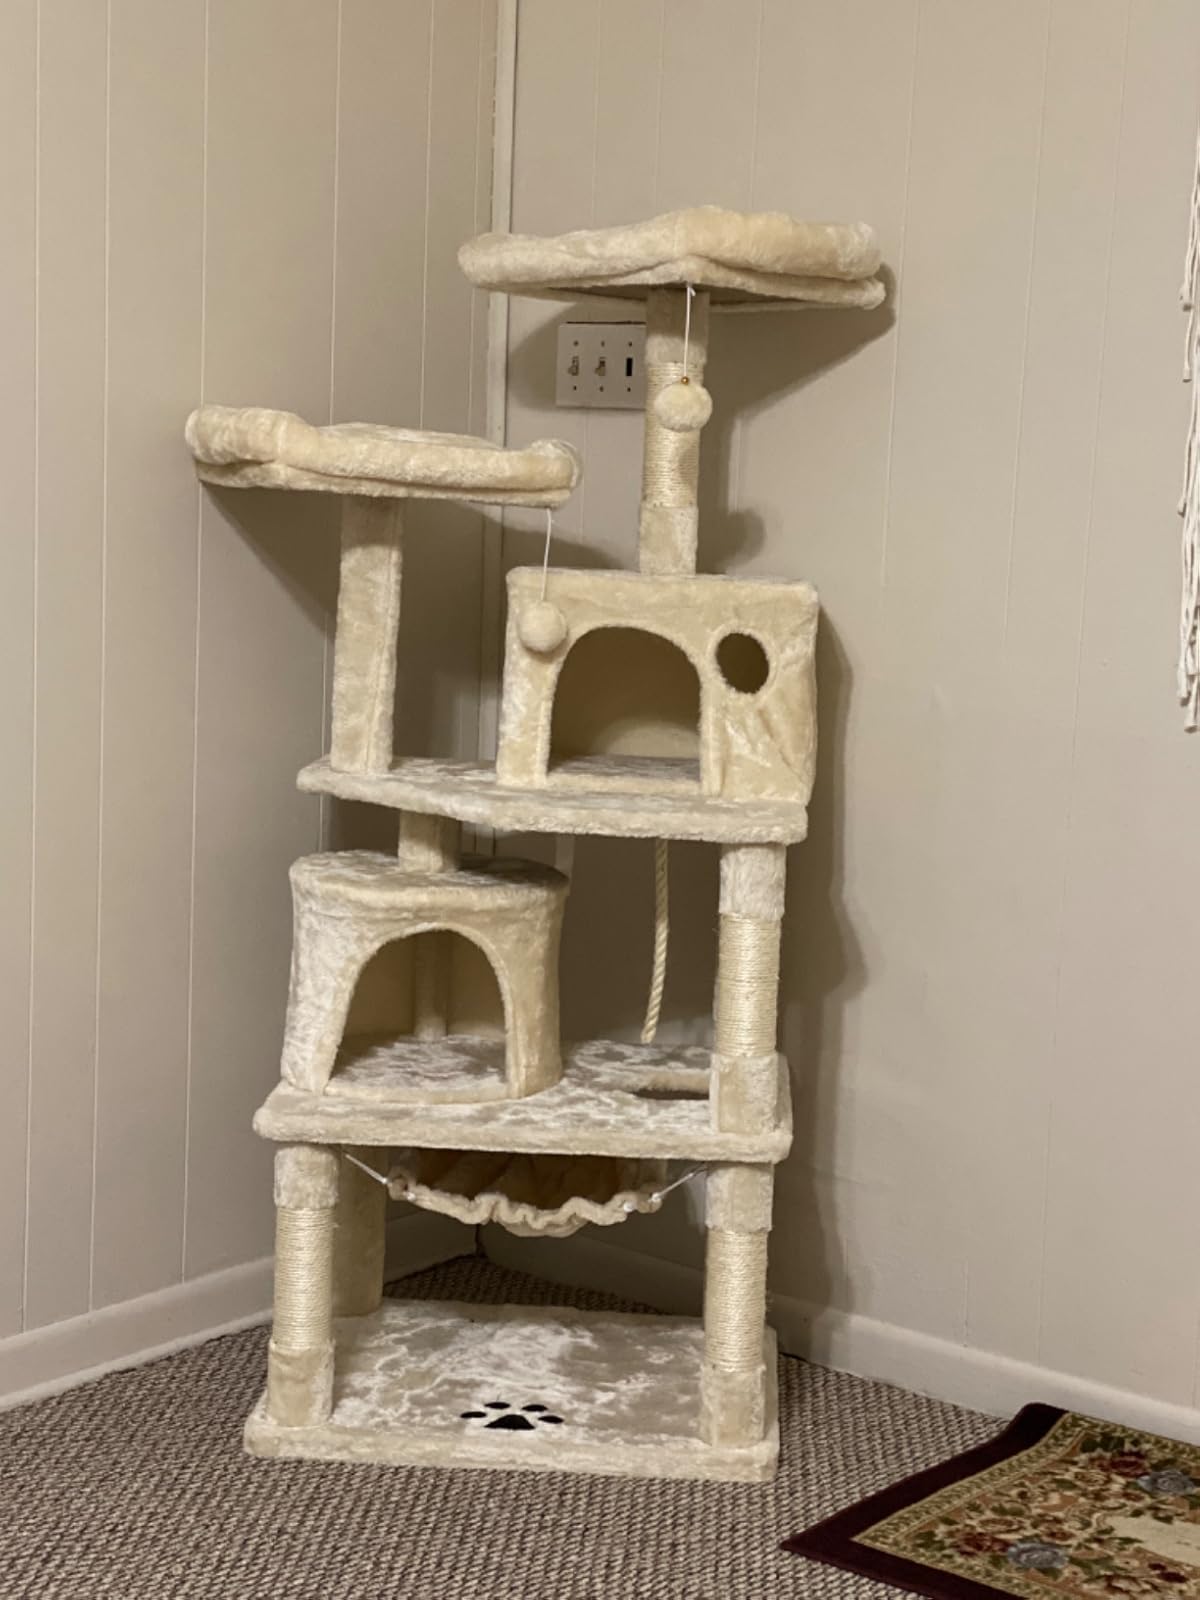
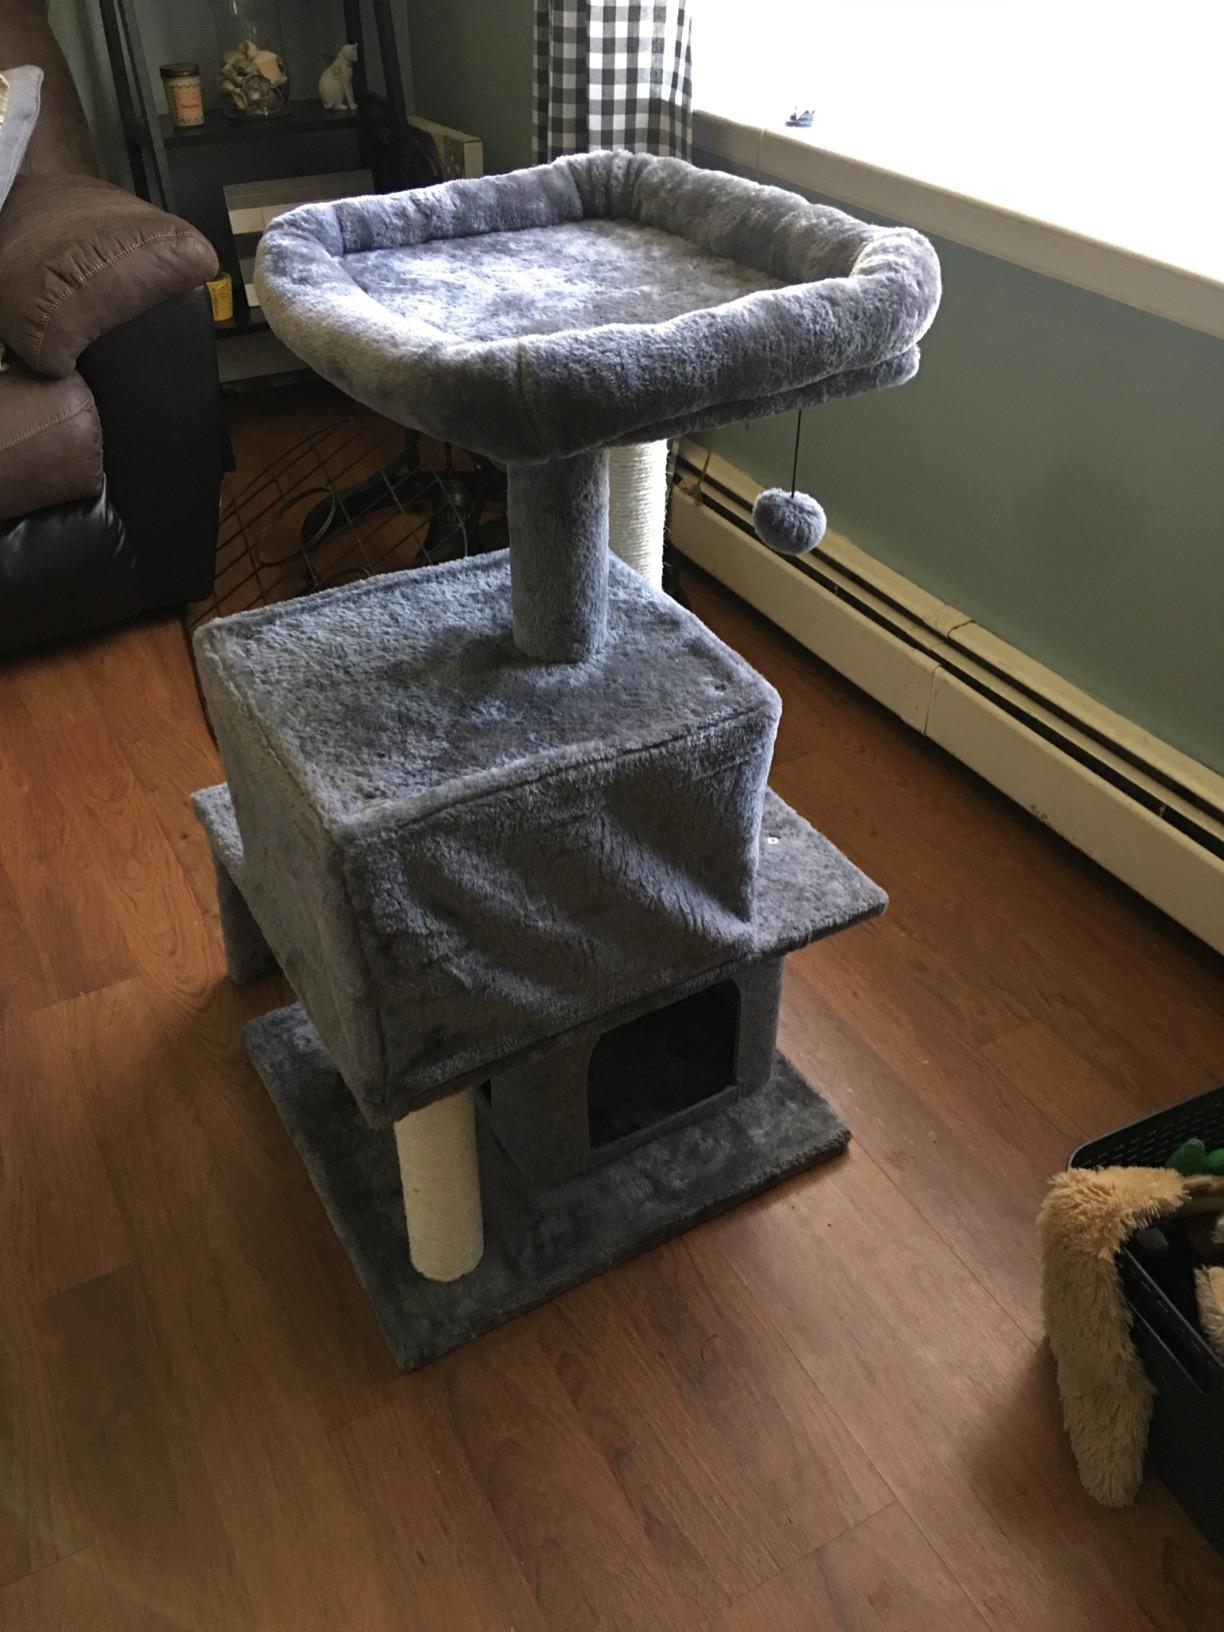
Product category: items_cat tree
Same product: no